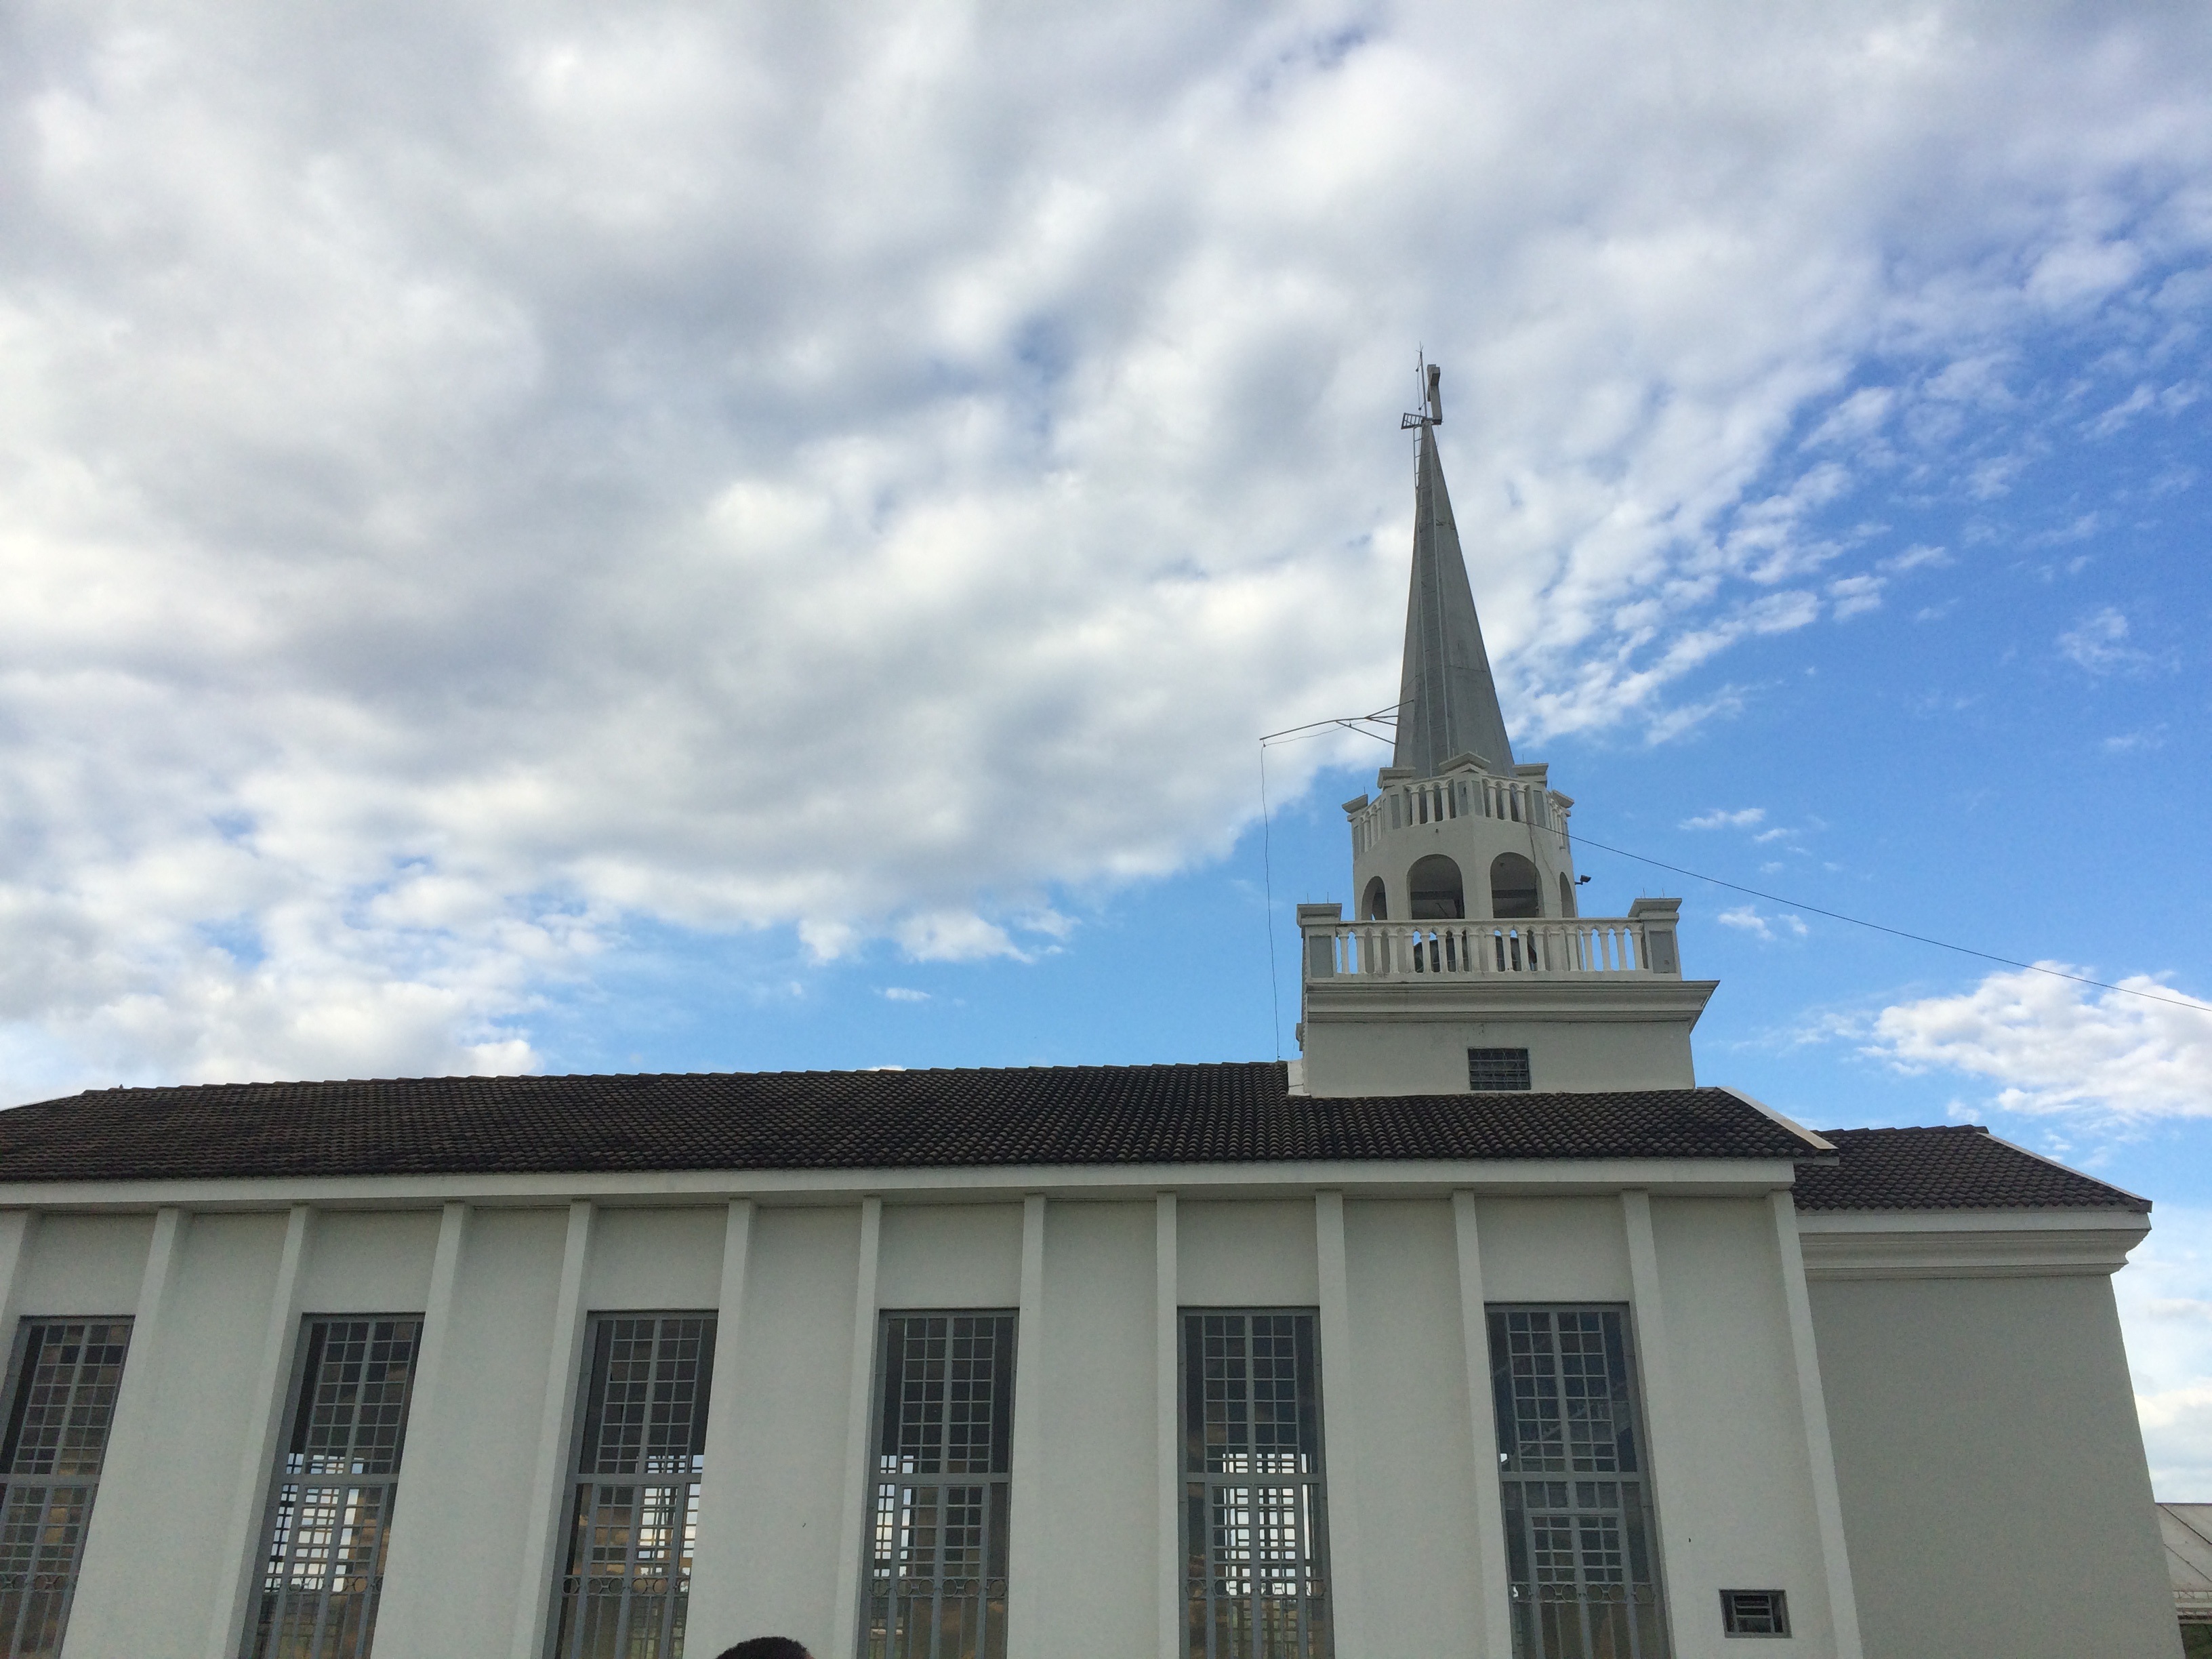
building, san francisco, tower, landmark, facade, church, chapel, place of worship, steeple, brazil, brasilia, federal district, temple church, chapel st francis of assisi, gamma